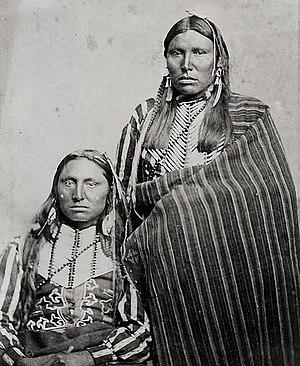
Les Comanches sont un peuple autochtone amérindien, aujourd'hui d'environ 14 050 personnes, dont la moitié vit en Oklahoma ; le reste se répartit entre le Texas, la Californie et le Nouveau-Mexique.